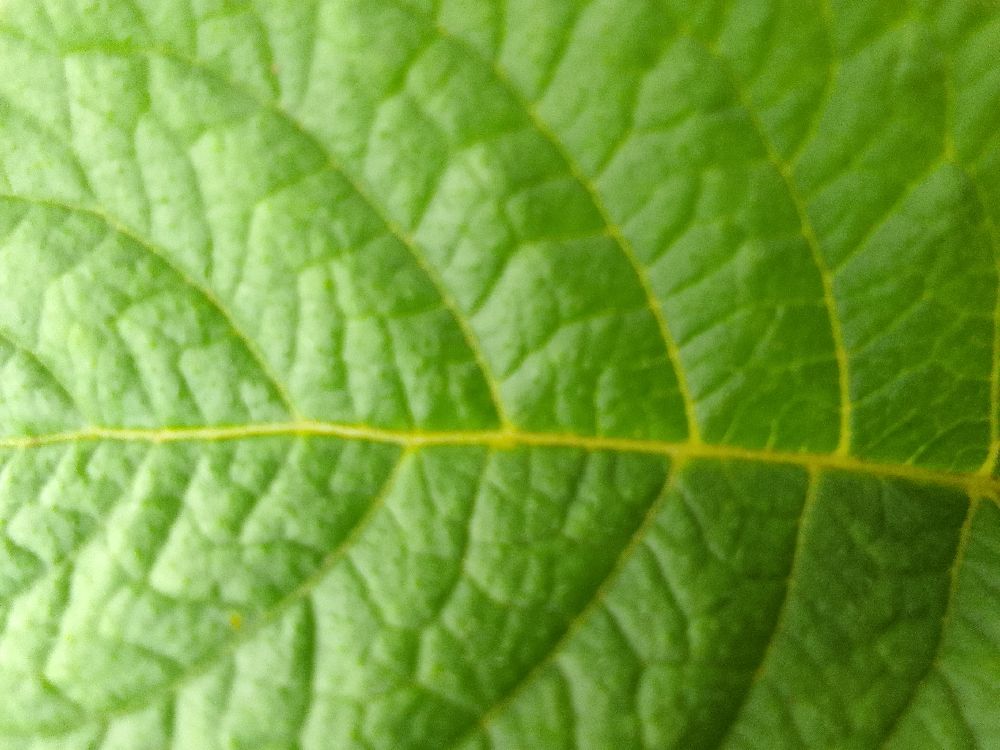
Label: Healthy